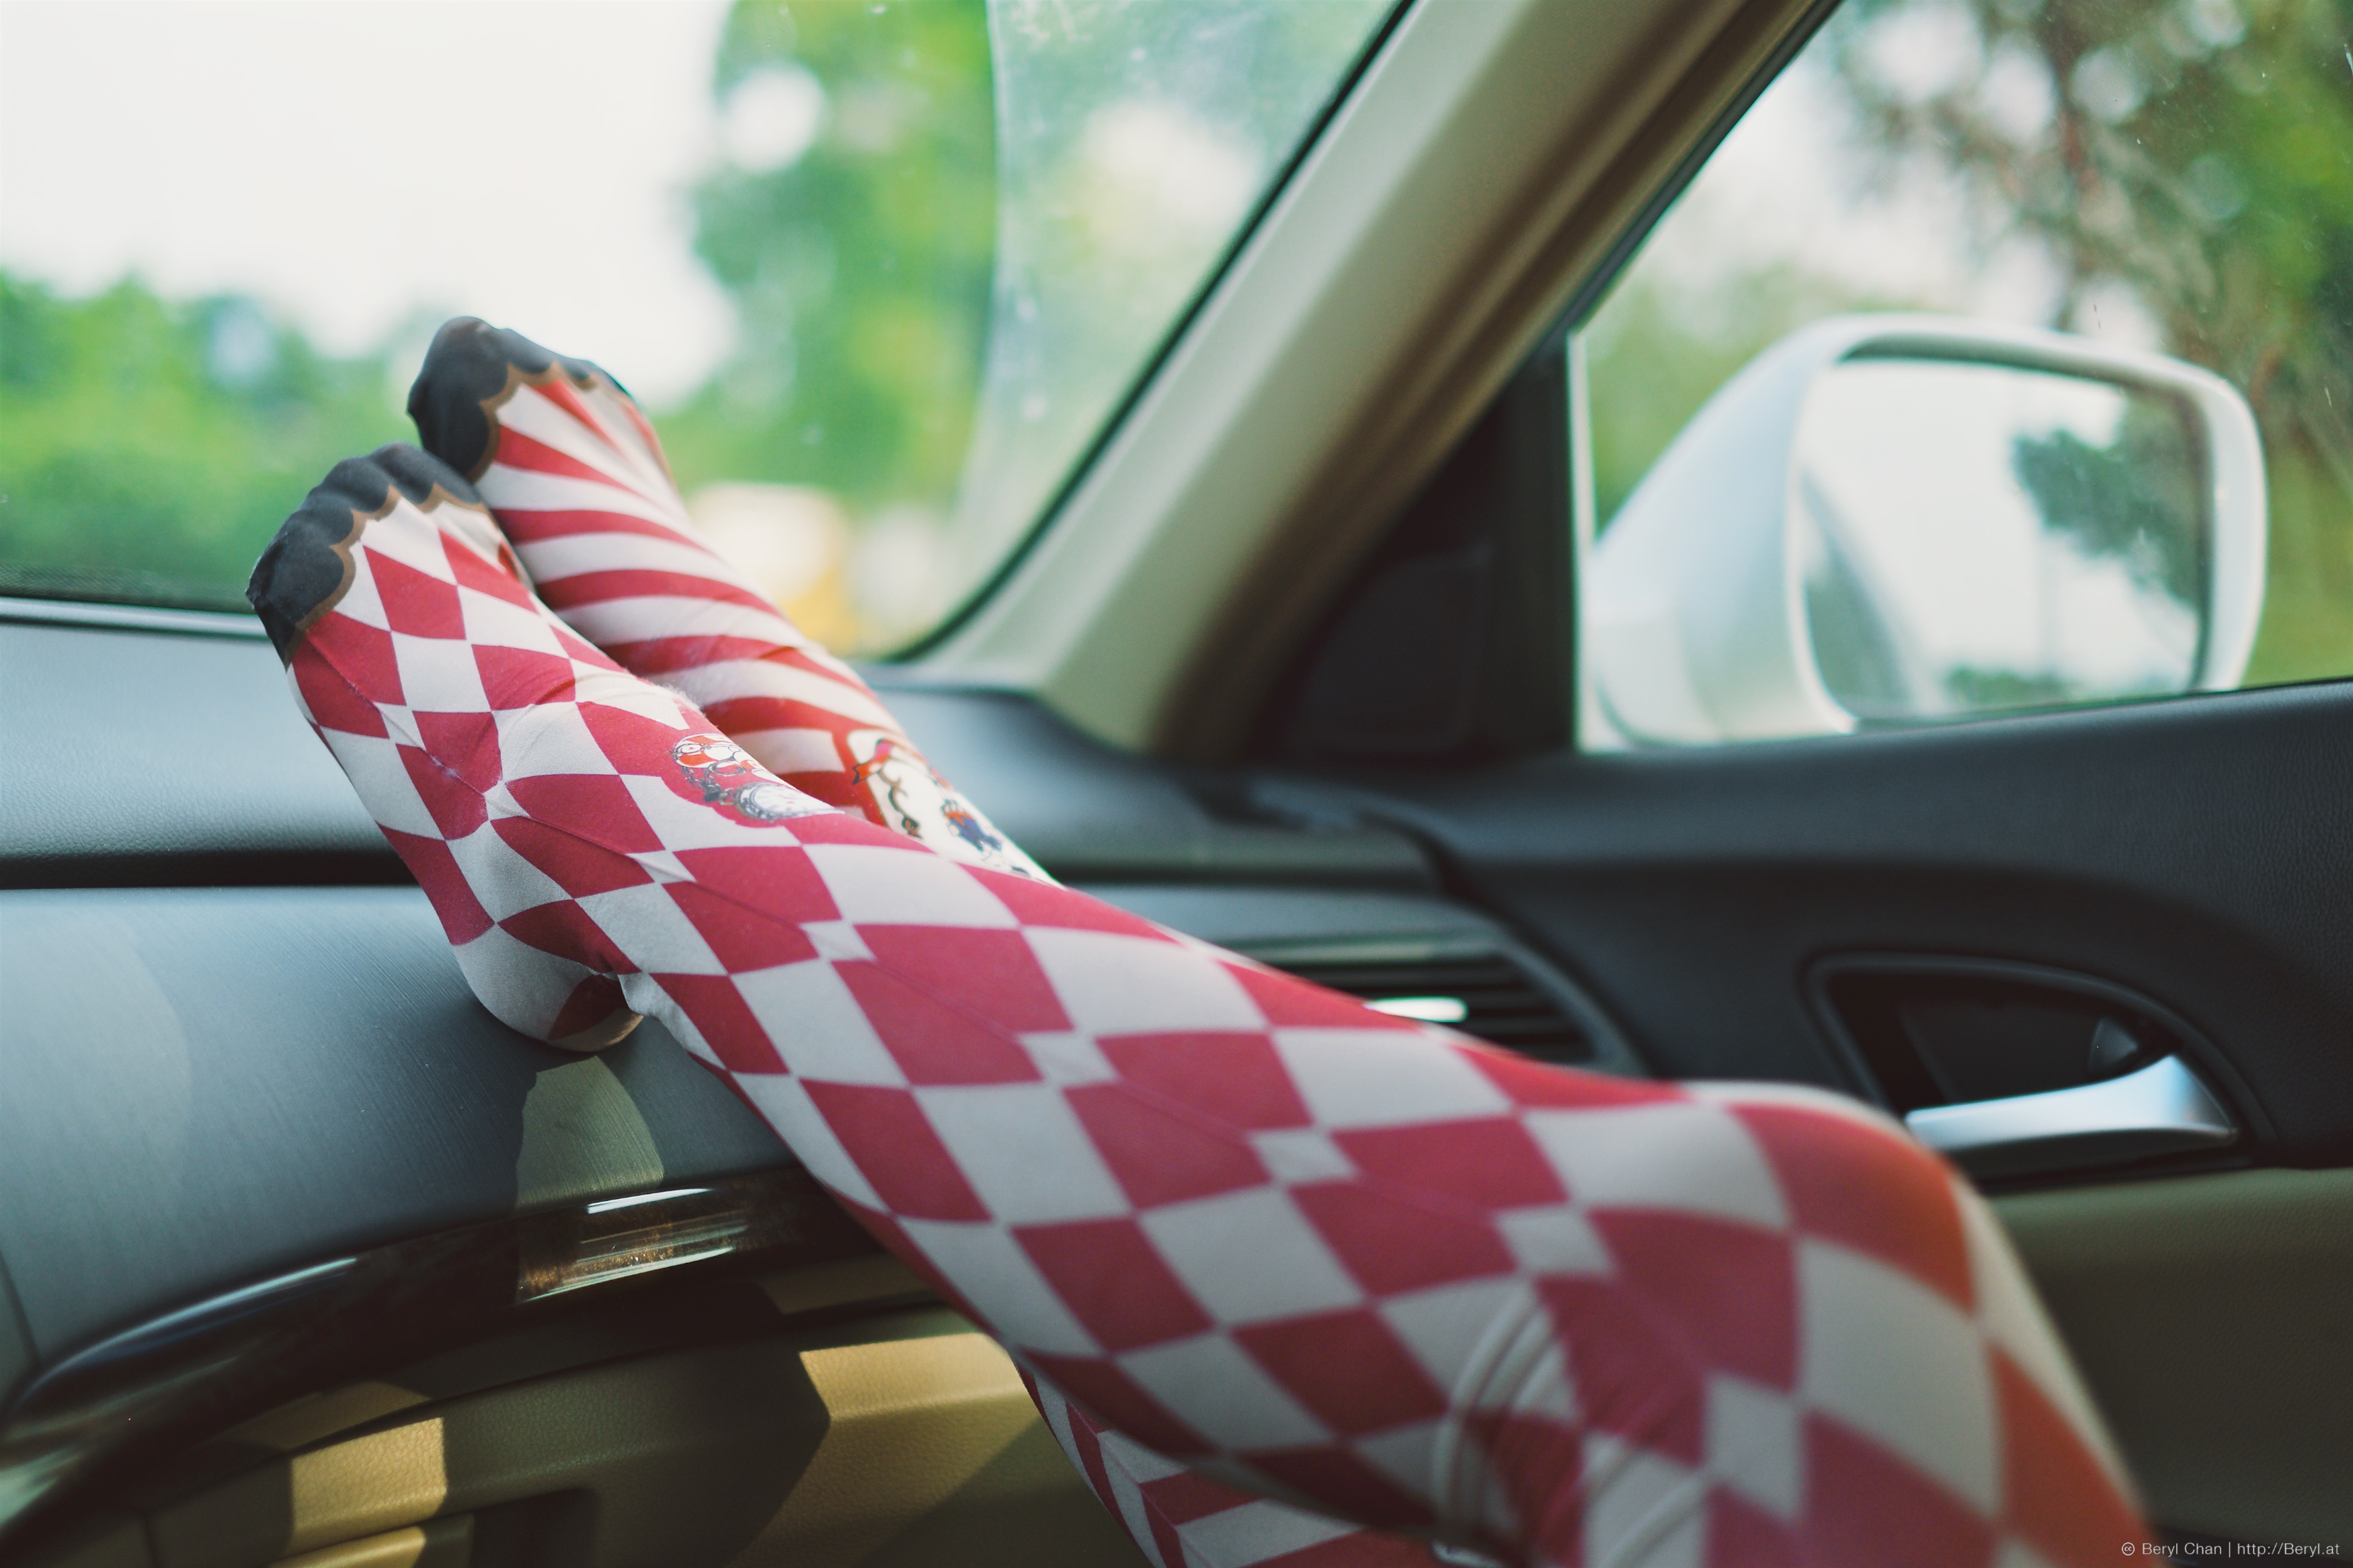
girl, car, wheel, feet, driving, fujifilm, red, vehicle, foot, lights, 35mm, legs, patterns, car seat, socks, tights, pantyhose, lolita, mirrorless, sock, fujifilmxpro1, xf35mmf14r, xpro1, automobile make, automotive exterior